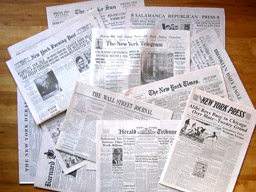
Waste category: paper